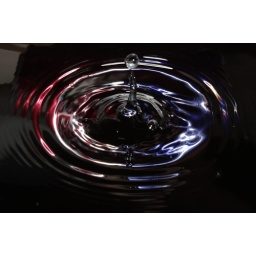
Reflection of a can in a bowl of water coloured with black food dye